Strange Tales

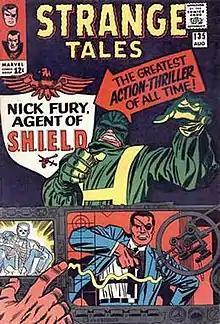
"Strange Tales" #135 (Aug. 1965). Cover art by Jack Kirby and Frank Giacoia.

The Human Torch and Thing had already been replaced in #135 (Aug. 1965) by Nick Fury, a superspy in keeping with the concurrent James Bond/"The Man from U.N.C.L.E." craze. The 12-page feature was initially by Lee and Kirby, with the latter supplying such enduring gadgets and hardware as the Helicarrier – an airborne aircraft carrier – as well as human-replicant LMDs (Life Model Decoys), and even automobile airbags. The terrorist organization HYDRA was introduced here as well.